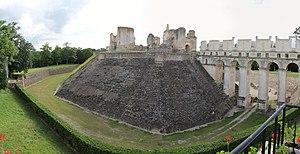
Château de Fère-en-Tardenois (Aisne, France) This building is en partie classé, en partie inscrit au titre des Monuments Historiques. It is indexed in the Base Mérimée, a database of architectural heritage maintained by the French Ministry of Culture,
Le château de Fère-en-Tardenois est un ancien château fort, bâti à partir du début du XIIIᵉ siècle, dont les ruines se dressent sur la commune de Fère-en-Tardenois dans le département de l'Aisne en région Hauts-de-France.